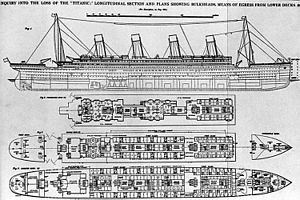
RMS Titanic / Galleri
RMS Titanic var rederiet White Star Lines stolthed og det andet skib i Olympic-klassen. Det var tidens største dampdrevne skib. Titanic forliste natten mellem 14. og 15. april 1912. Forliset gik over i historien som en af de største skibskatastrofer i fredstid.